Rita Hayworth

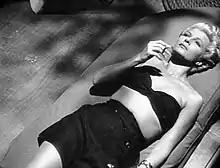
Hayworth in "The Lady from Shanghai" (1947)

In 1947, Hayworth's new contract with Columbia provided a salary of $250,000 plus 50% of films' profits.